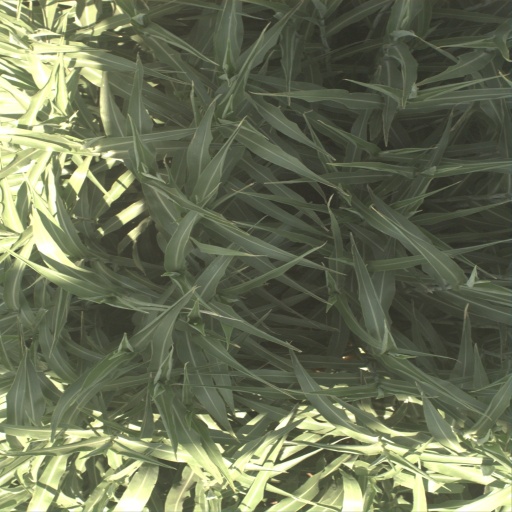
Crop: sorghum